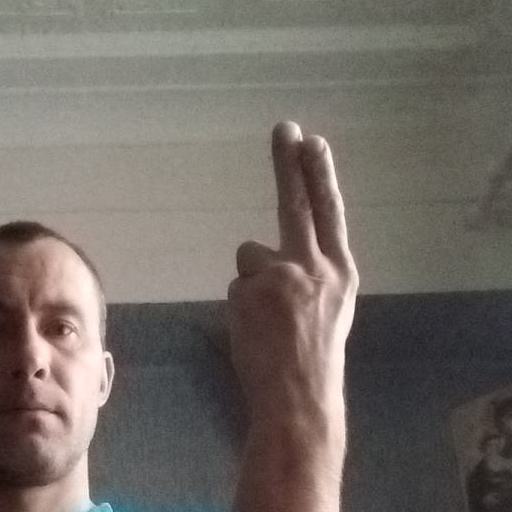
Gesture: two_up_inverted